LoanDepot Park

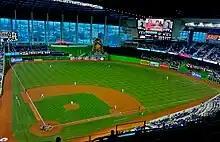
Panorama of LoanDepot Park

Santee explains:It's really just how technology is everywhere. You don't see any static ad panels in this building. It's all video-based, IPTV-based. It's all connected. The technology is the blood of the building. It flows through every vein, every piece of building.